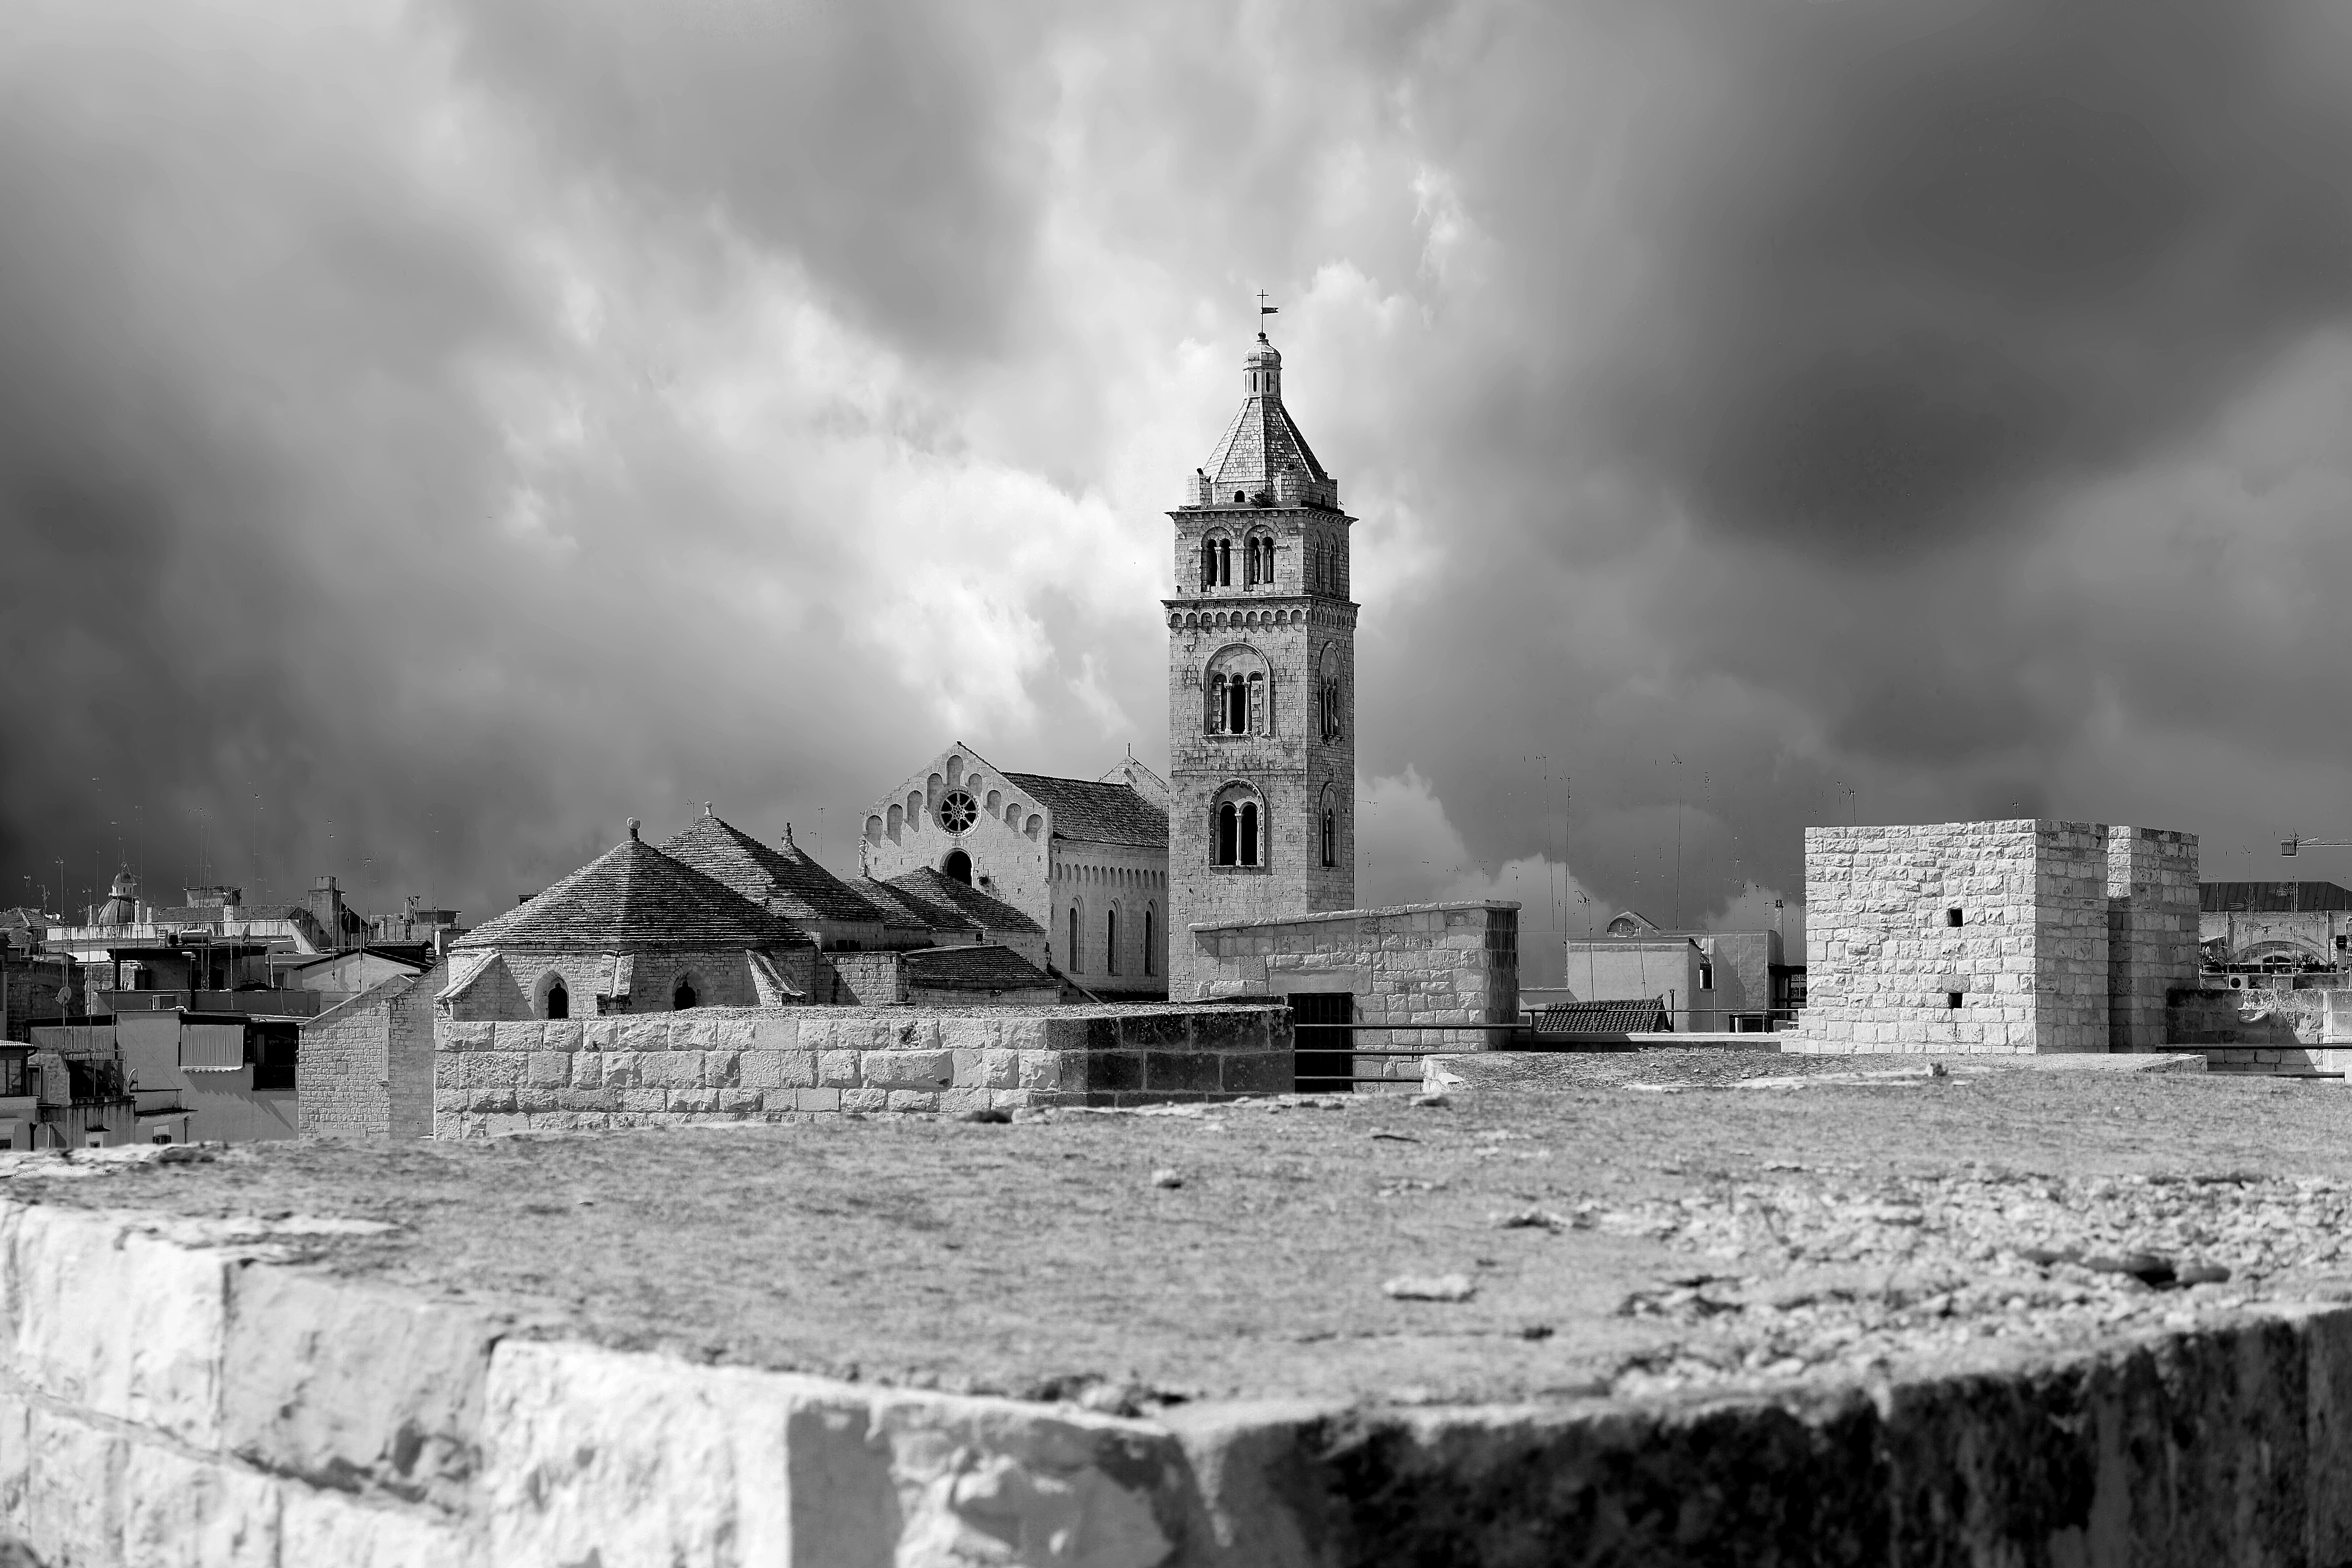
Barletta, italy, city, white, sky, black and white, monochrome photography, cloud, landmark, monochrome, town, architecture, wall, photography, building, urban area, stock photography, atmosphere, history, storm, landscape, house, roof, church, historic site, sea, meteorological phenomenon, style, world, tourism, tower